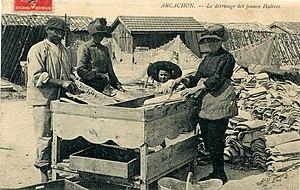
En ostréiculture, le détroquage est l'opération consistant à :